Virginia Norwood

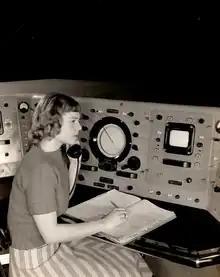
Norwood in 1950

Virginia Tower Norwood (January 8, 1927 – March 26, 2023) was an American aerospace engineer, inventor, and physicist. She was best known for her contribution to the Landsat program, having designed the Multispectral Scanner which was first used on Landsat 1. She has been called "The Mother of Landsat" for this work.